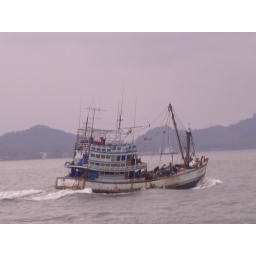
there were loads of boats around the river entrance that we headed up